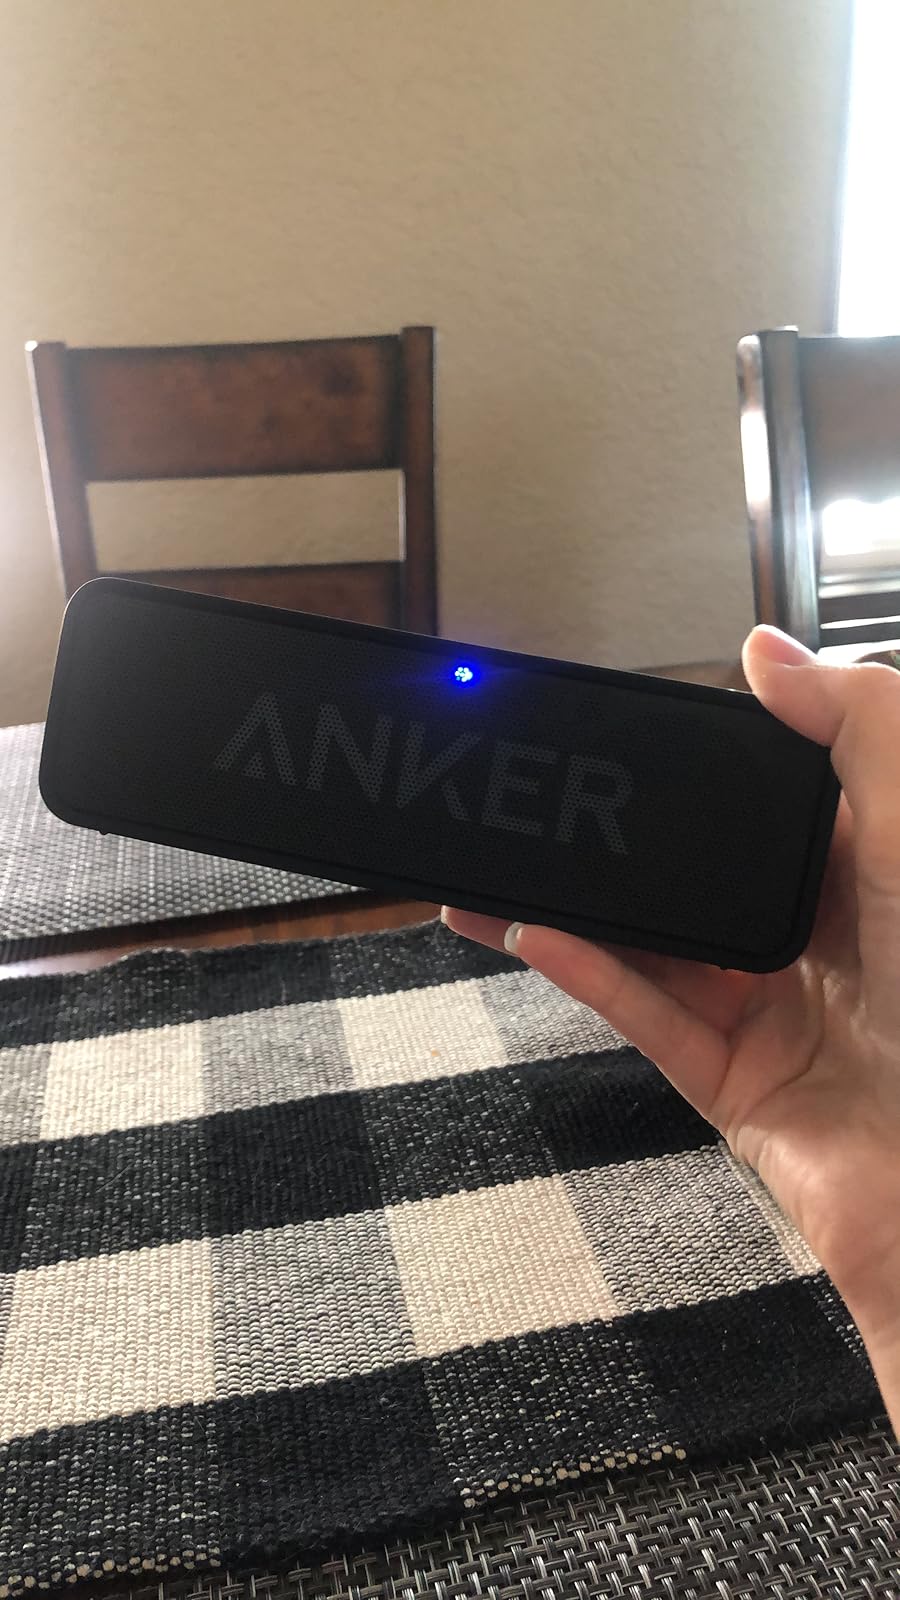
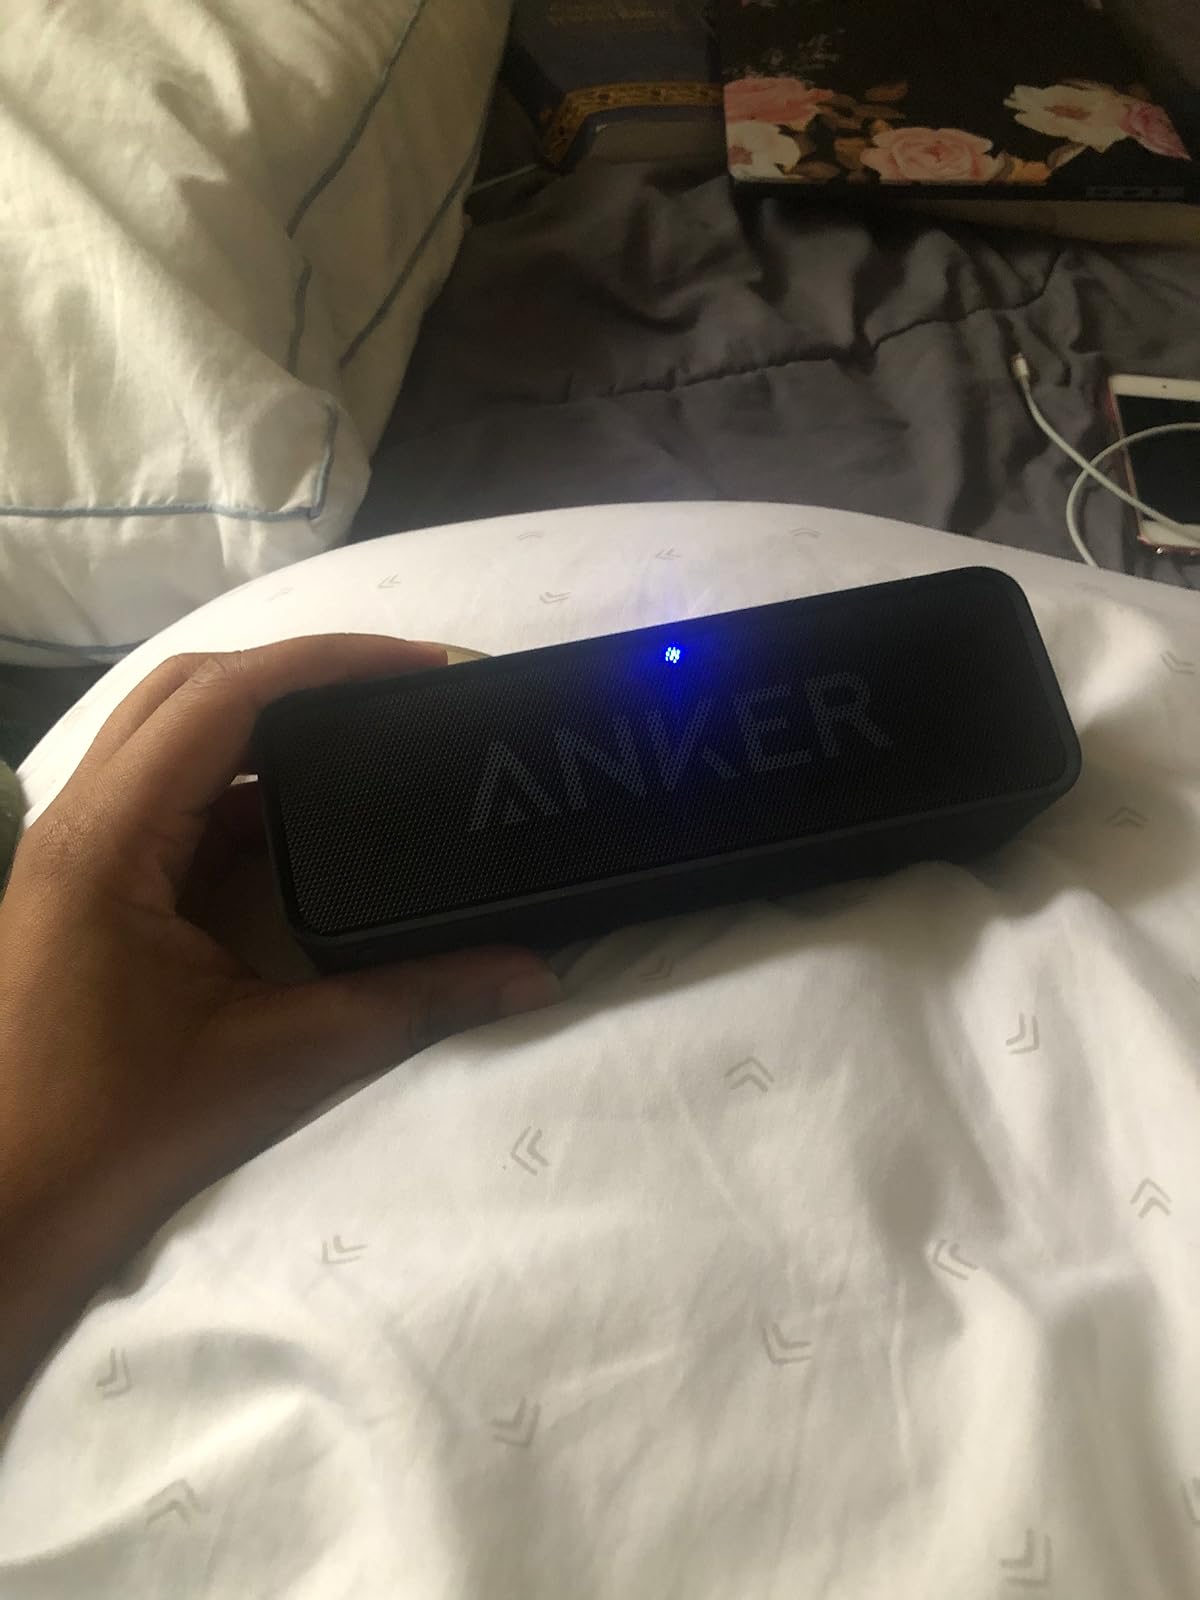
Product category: speaker
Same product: yes